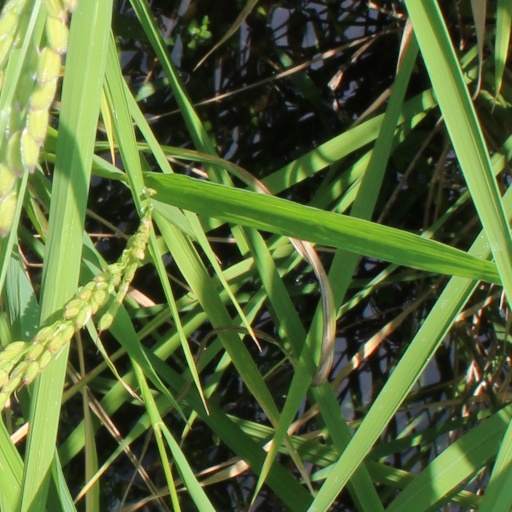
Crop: rice